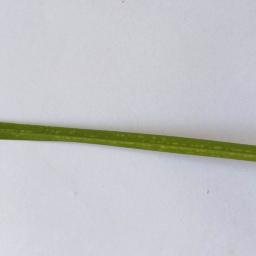
Label: Rice___Healthy